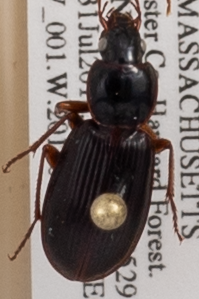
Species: Synuchus impunctatus
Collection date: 2018-07-31
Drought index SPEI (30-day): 1.216
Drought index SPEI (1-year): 0.63
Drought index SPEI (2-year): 0.132